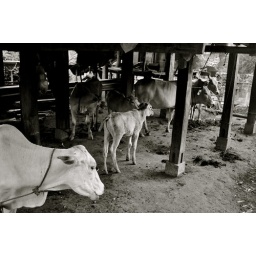
Theres a cow under my house